Herman Haupt

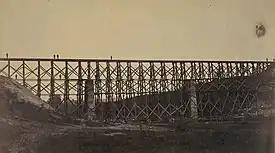
Military railroad bridge restored over Potomac Creek

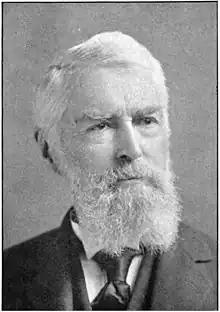
Haupt in his older years

Haupt was promoted to brigadier general of volunteers on September 5, 1862, but he initially refused the appointment, explaining that he would be happy to serve without official rank or pay, but he did not want to limit his freedom to work in private business – and he privately bridled at the protocols and discipline of Army service. He worked with Gen. Daniel McCallum, a fellow railroad man and later became good friends with John H. Devereux, the Superintendent of the United States Military Railroad at Alexandria, Virginia and later General Superintendent of the Cleveland & Pittsburgh Railroad. However, he chafed at dealing with other Union army commanders. He also preferred civilian crews, including those consisting of former slaves ("contraband negroes"), to military ones. His Construction Corps had 300 men divided into 10-man squads by June 1862, and was later enlarged to include bridge-builders, then construction of freight cars, barracks, wharves, warehouses, etcetera. Its range of operation was extended to Tennessee and it accompanied Sherman's thrust through Georgia under the direction of Colonel William Wierman Wright and division engineer Eben C. Smeed.